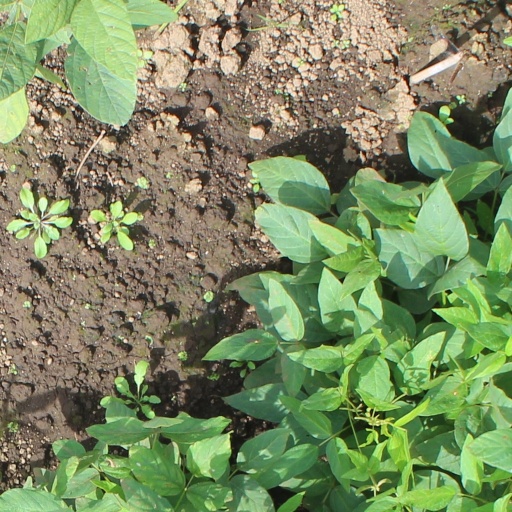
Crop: soybean